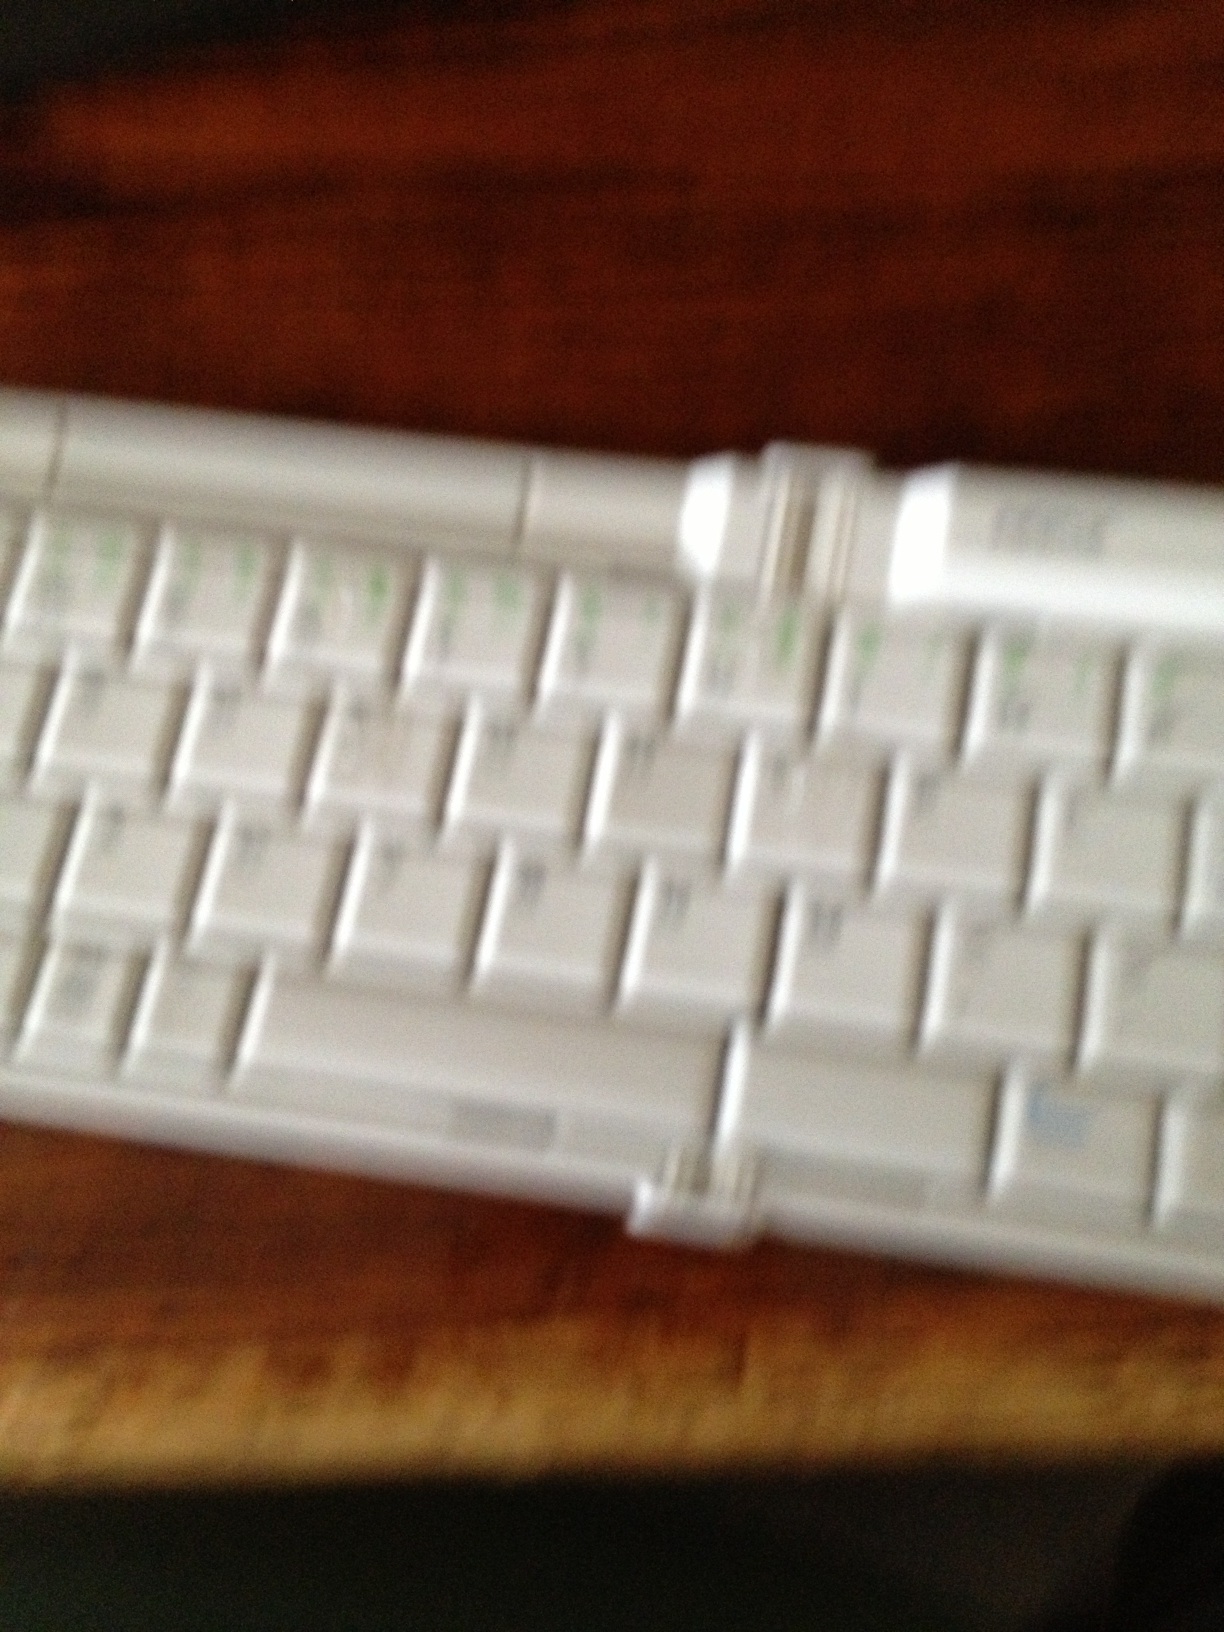Question: What is the name of this keyboard?
Answer: unanswerable